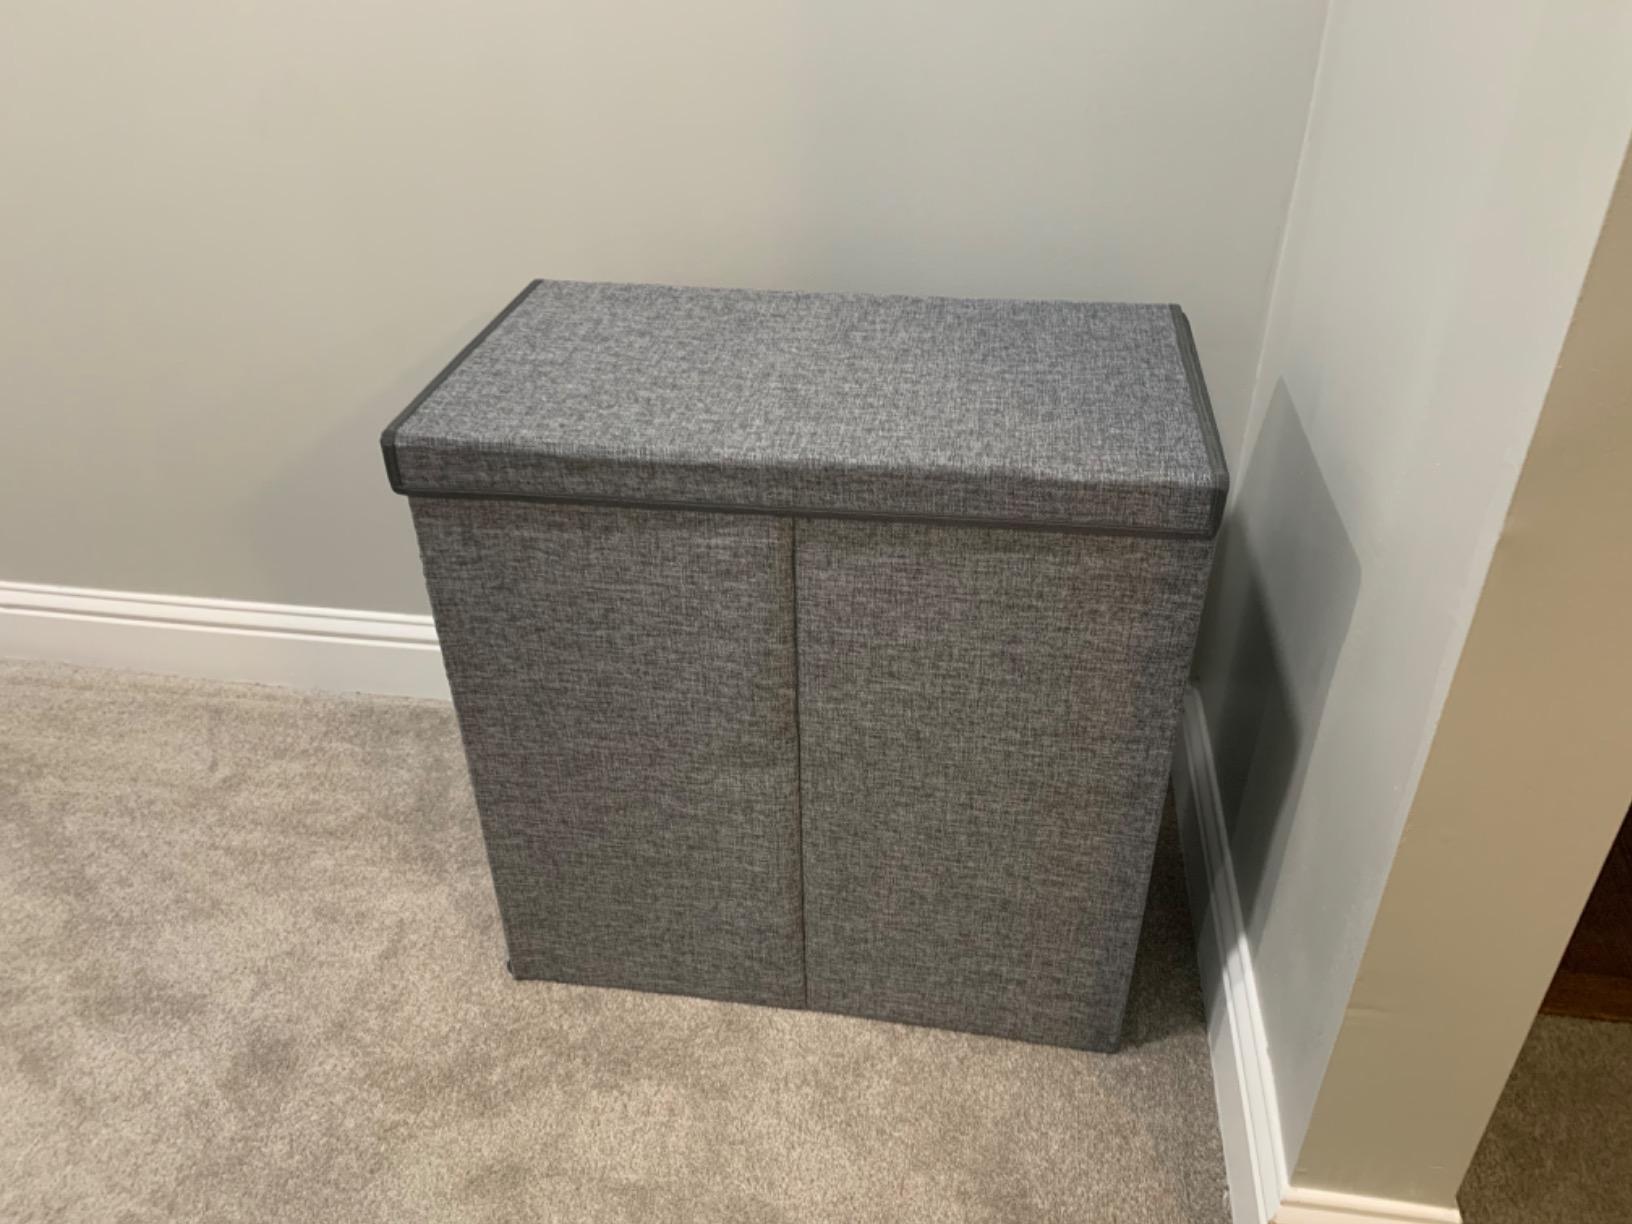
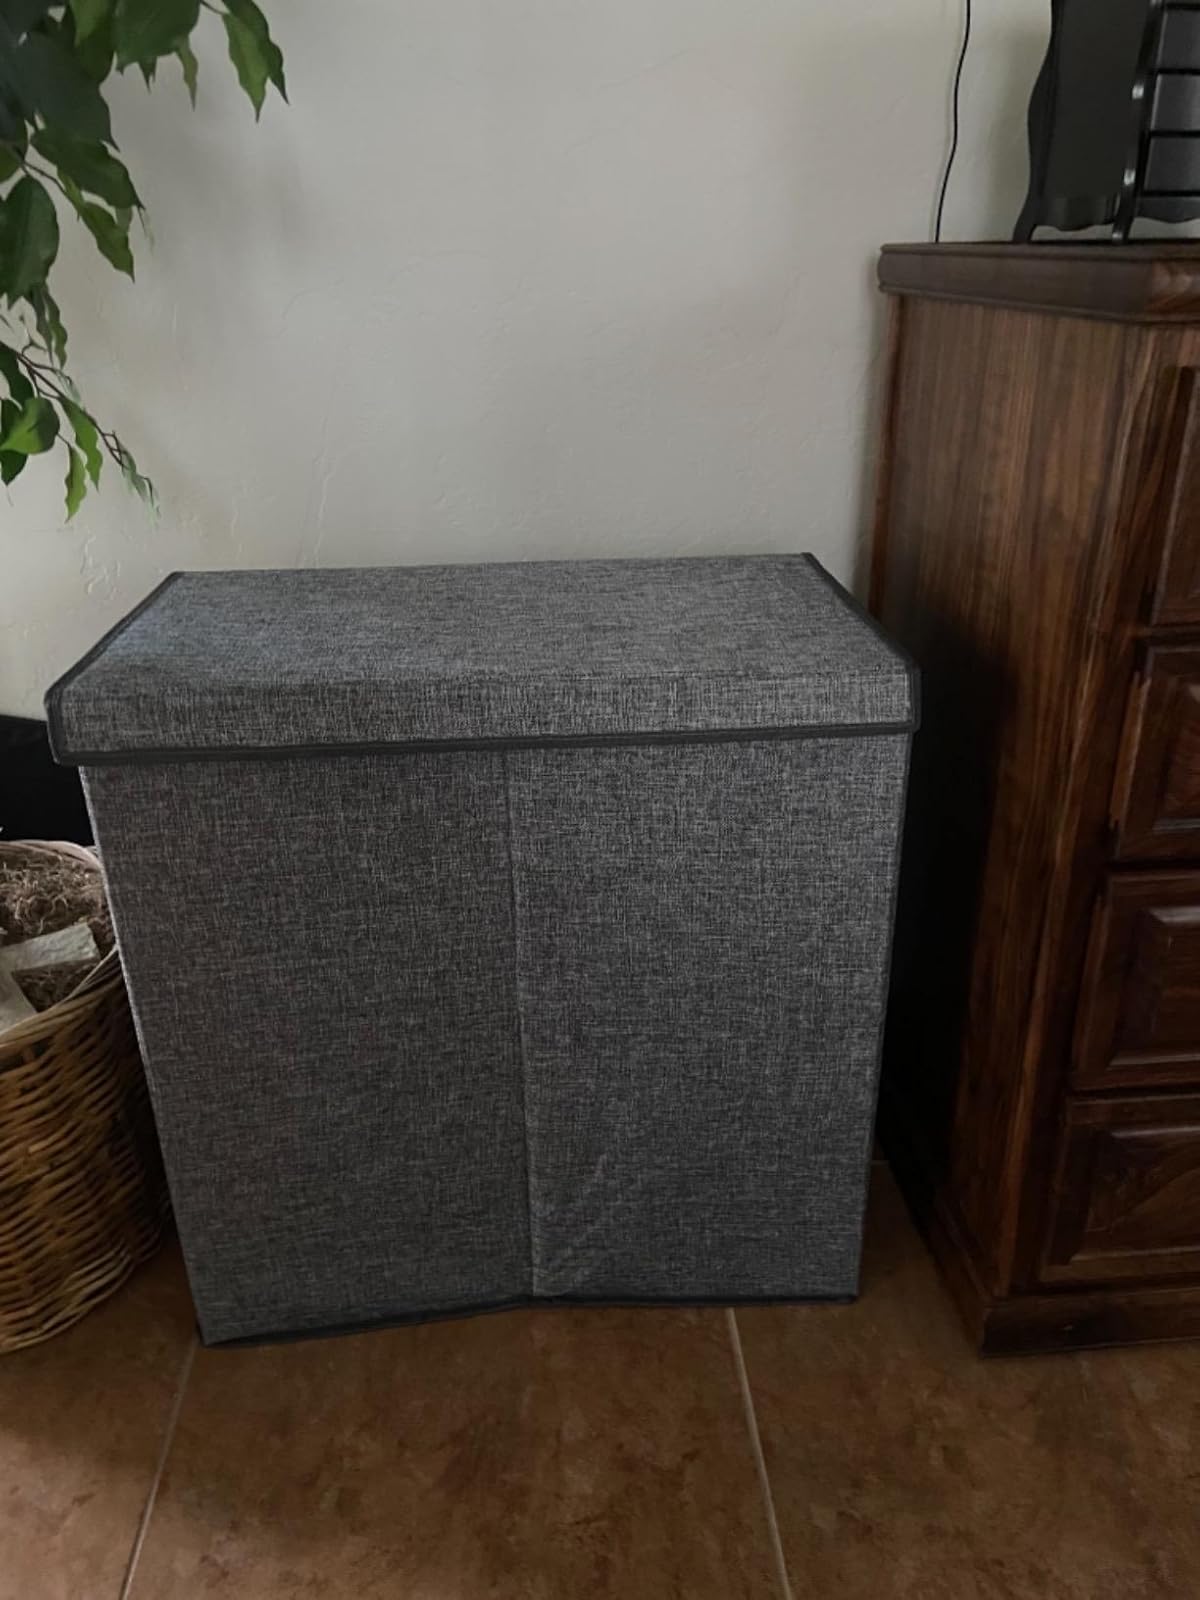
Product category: items_hamper
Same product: yes